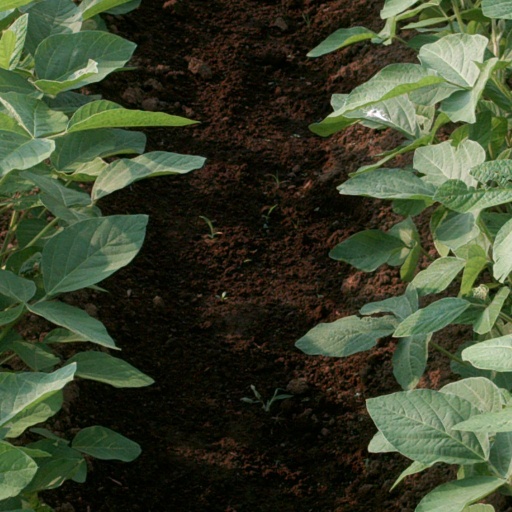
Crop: soybean